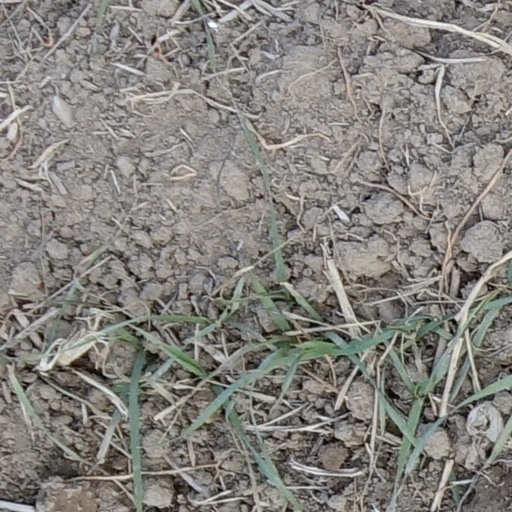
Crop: wheat